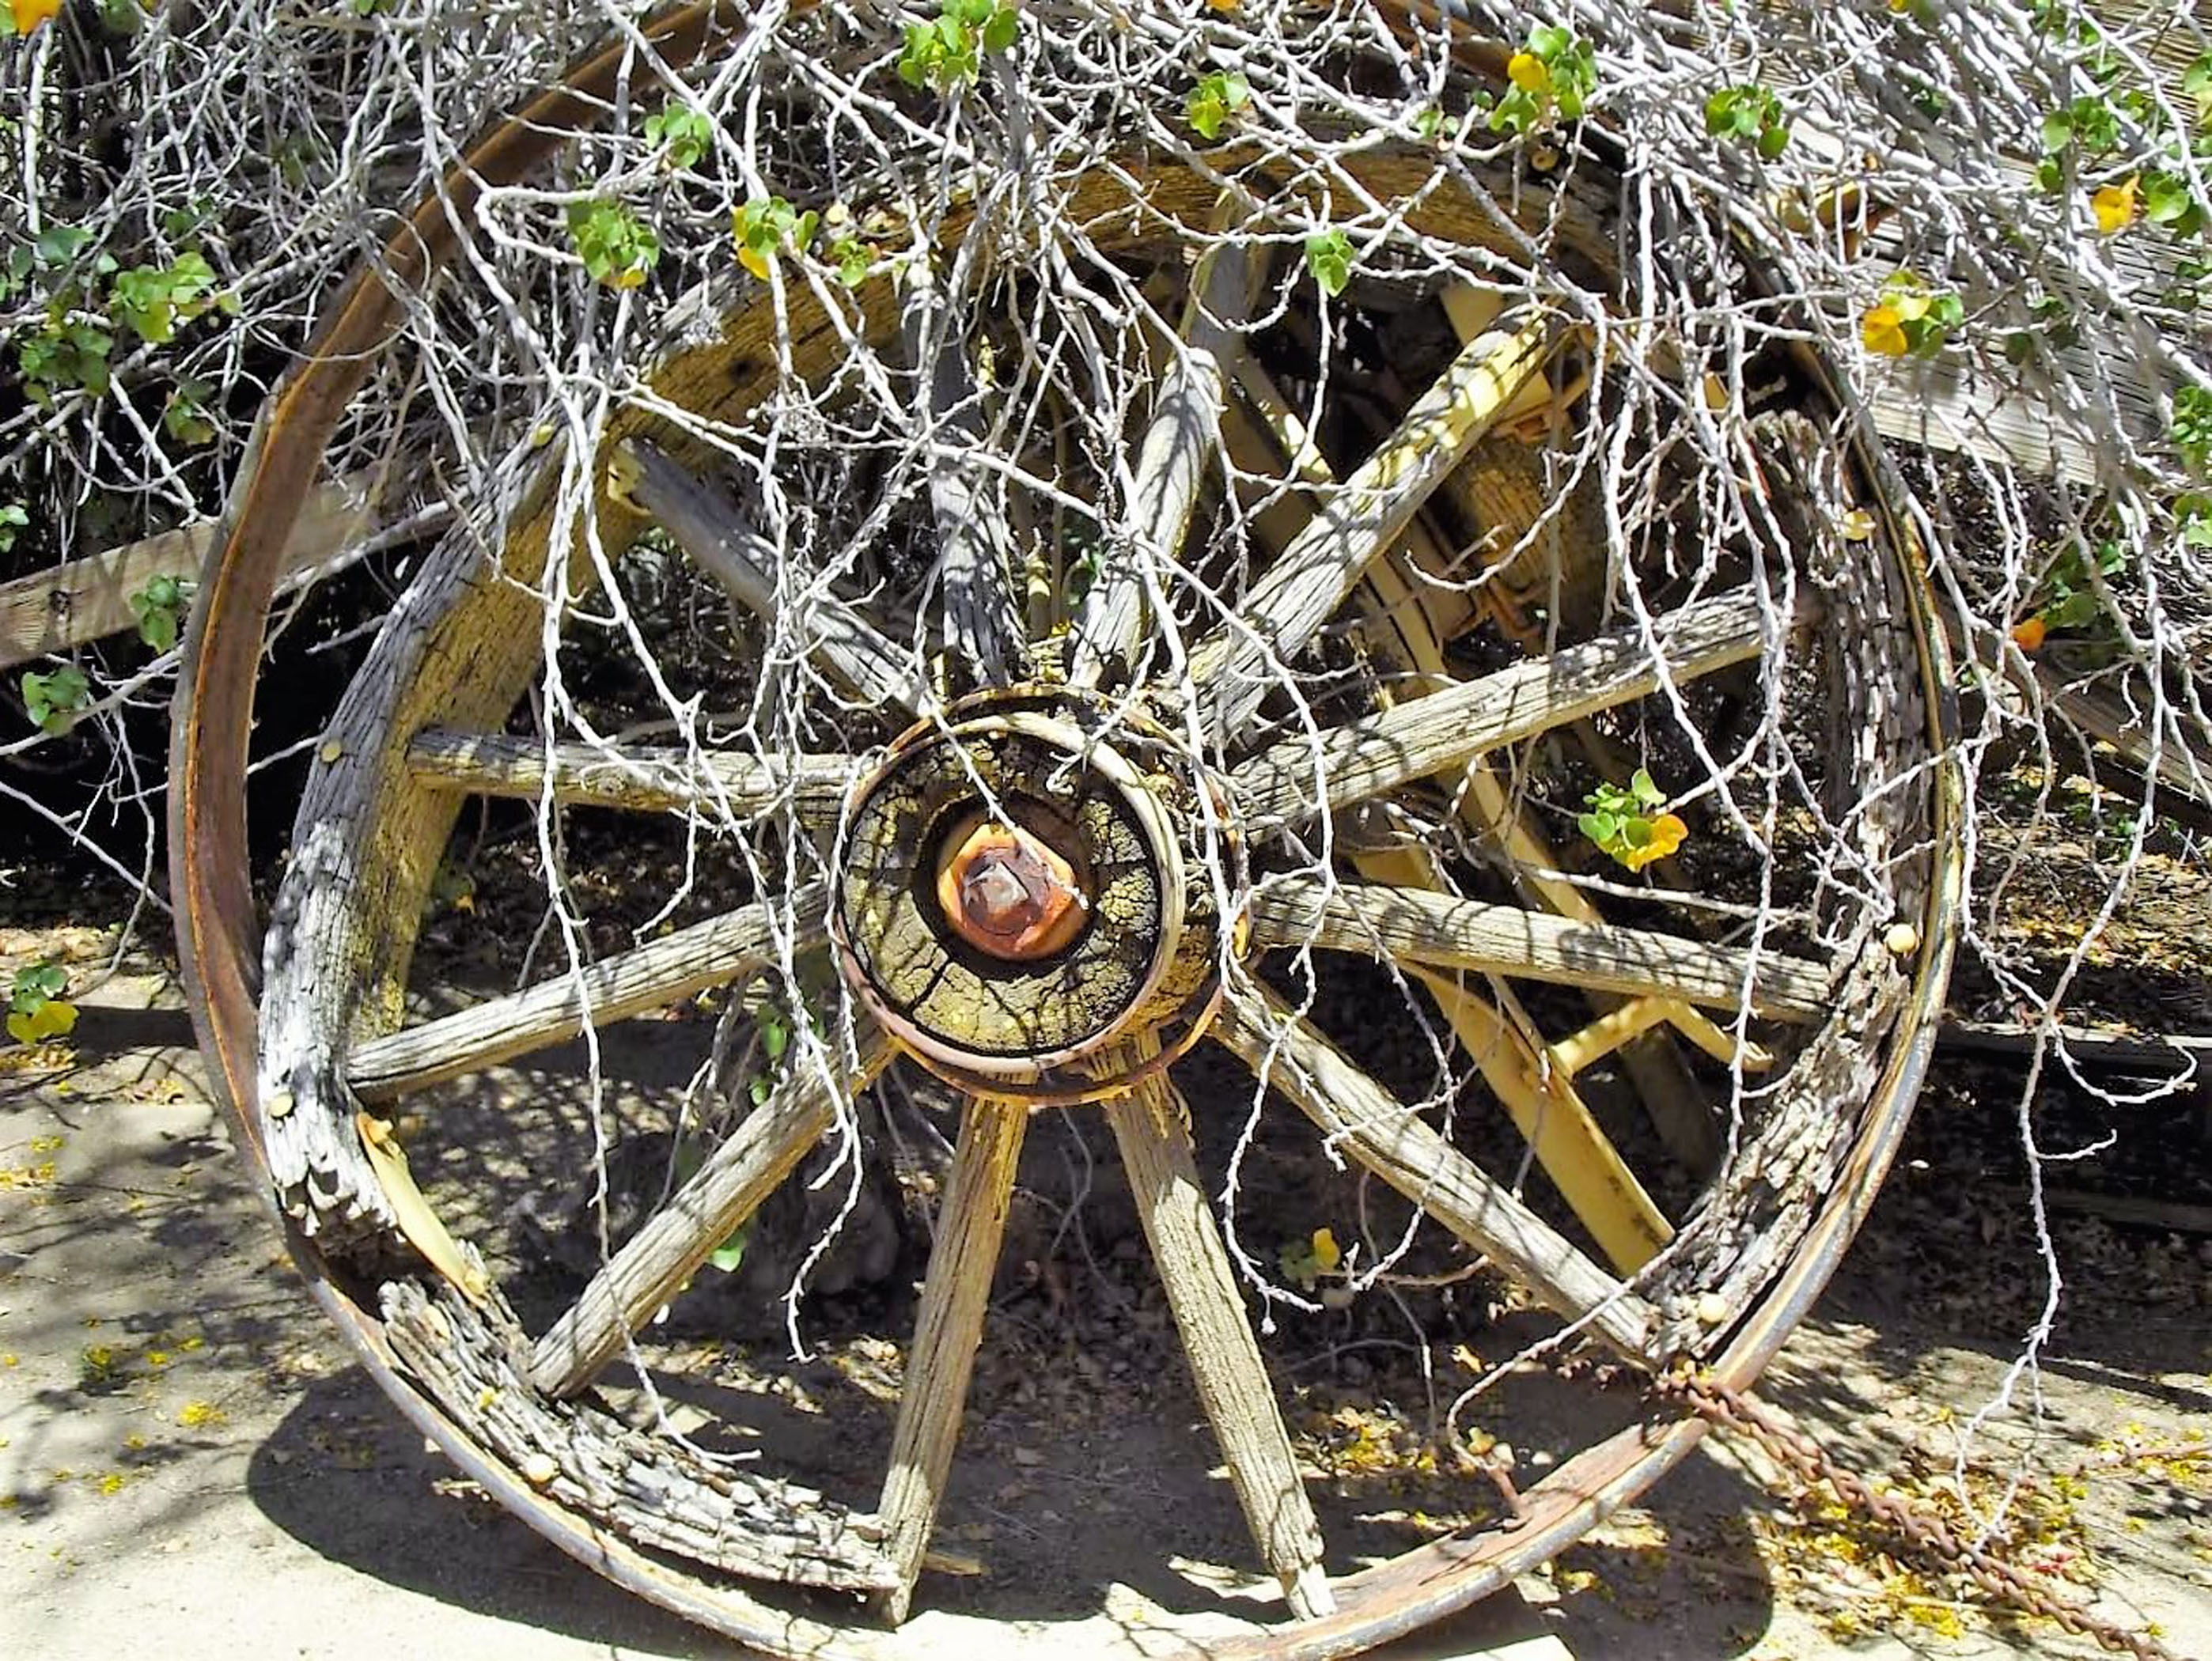
wood, antique, wheel, wagon, old, overgrown, transportation, abandoned, material, invertebrate, west, art, spokes, wooden, western, iron, weeds, wagon wheel